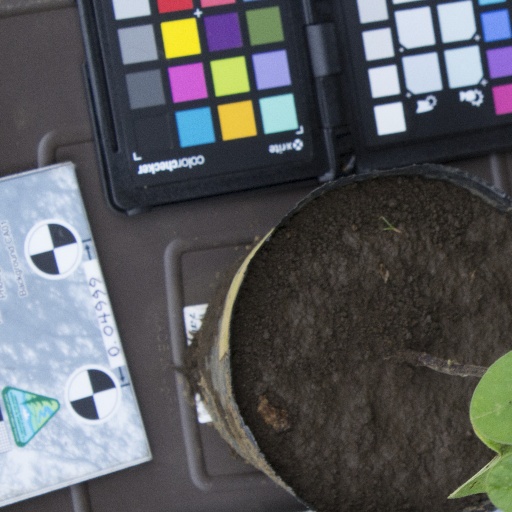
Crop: soybean